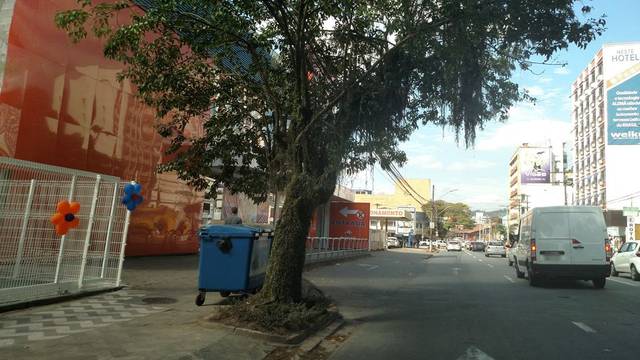
Region: Brazil
Coordinates: -26.918, -49.07